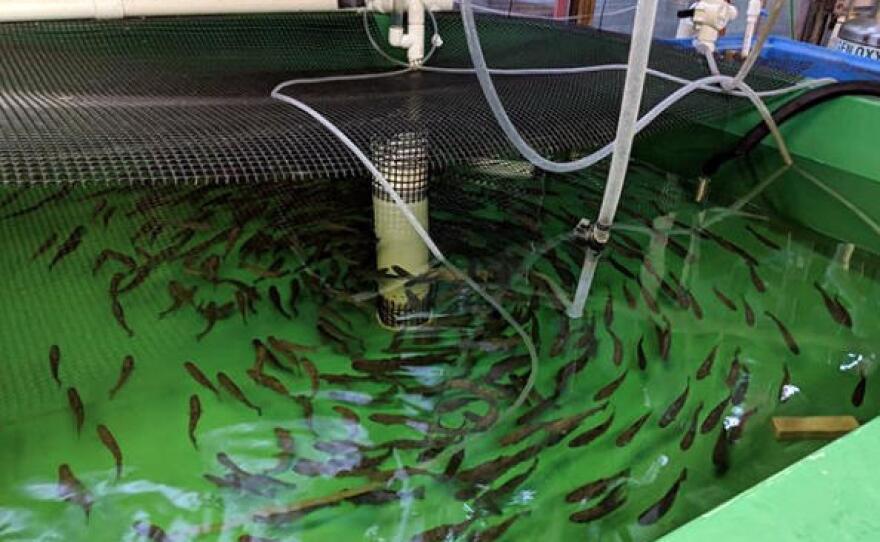
Samaki wadogo wamewekwa ndani ya beseni kubwa lililo jaa maji pamoja na mashine zinazo ingiza maji.